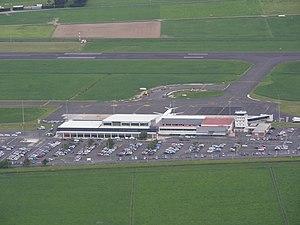
Voici une liste des aéroports les plus achalandés de Nouvelle Zélande par nombre de passagers et par mouvements d'avions. Le nombre de passagers est calculé annuellement à la fin de l’exercice pour la majorité des aéroports.
L'aéroport international de Dunedin, est un aéroport situé à Momona, en Nouvelle-Zélande.